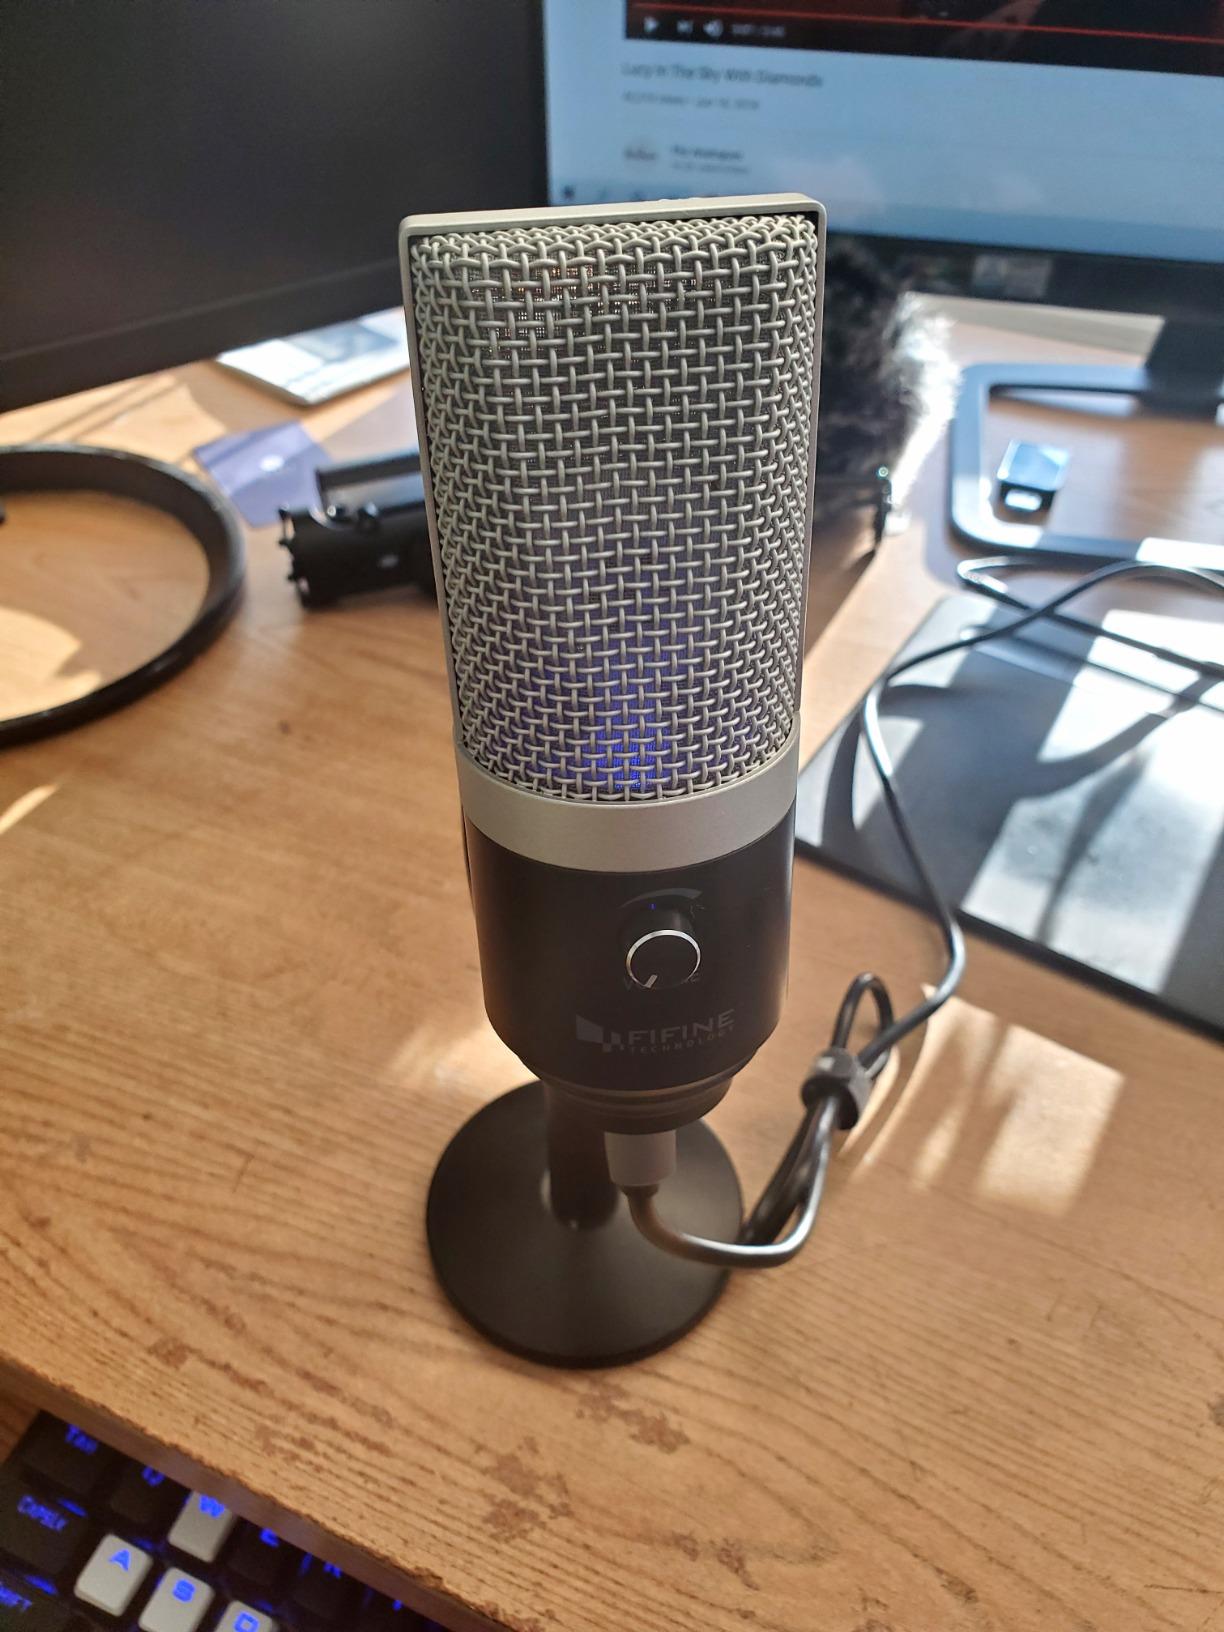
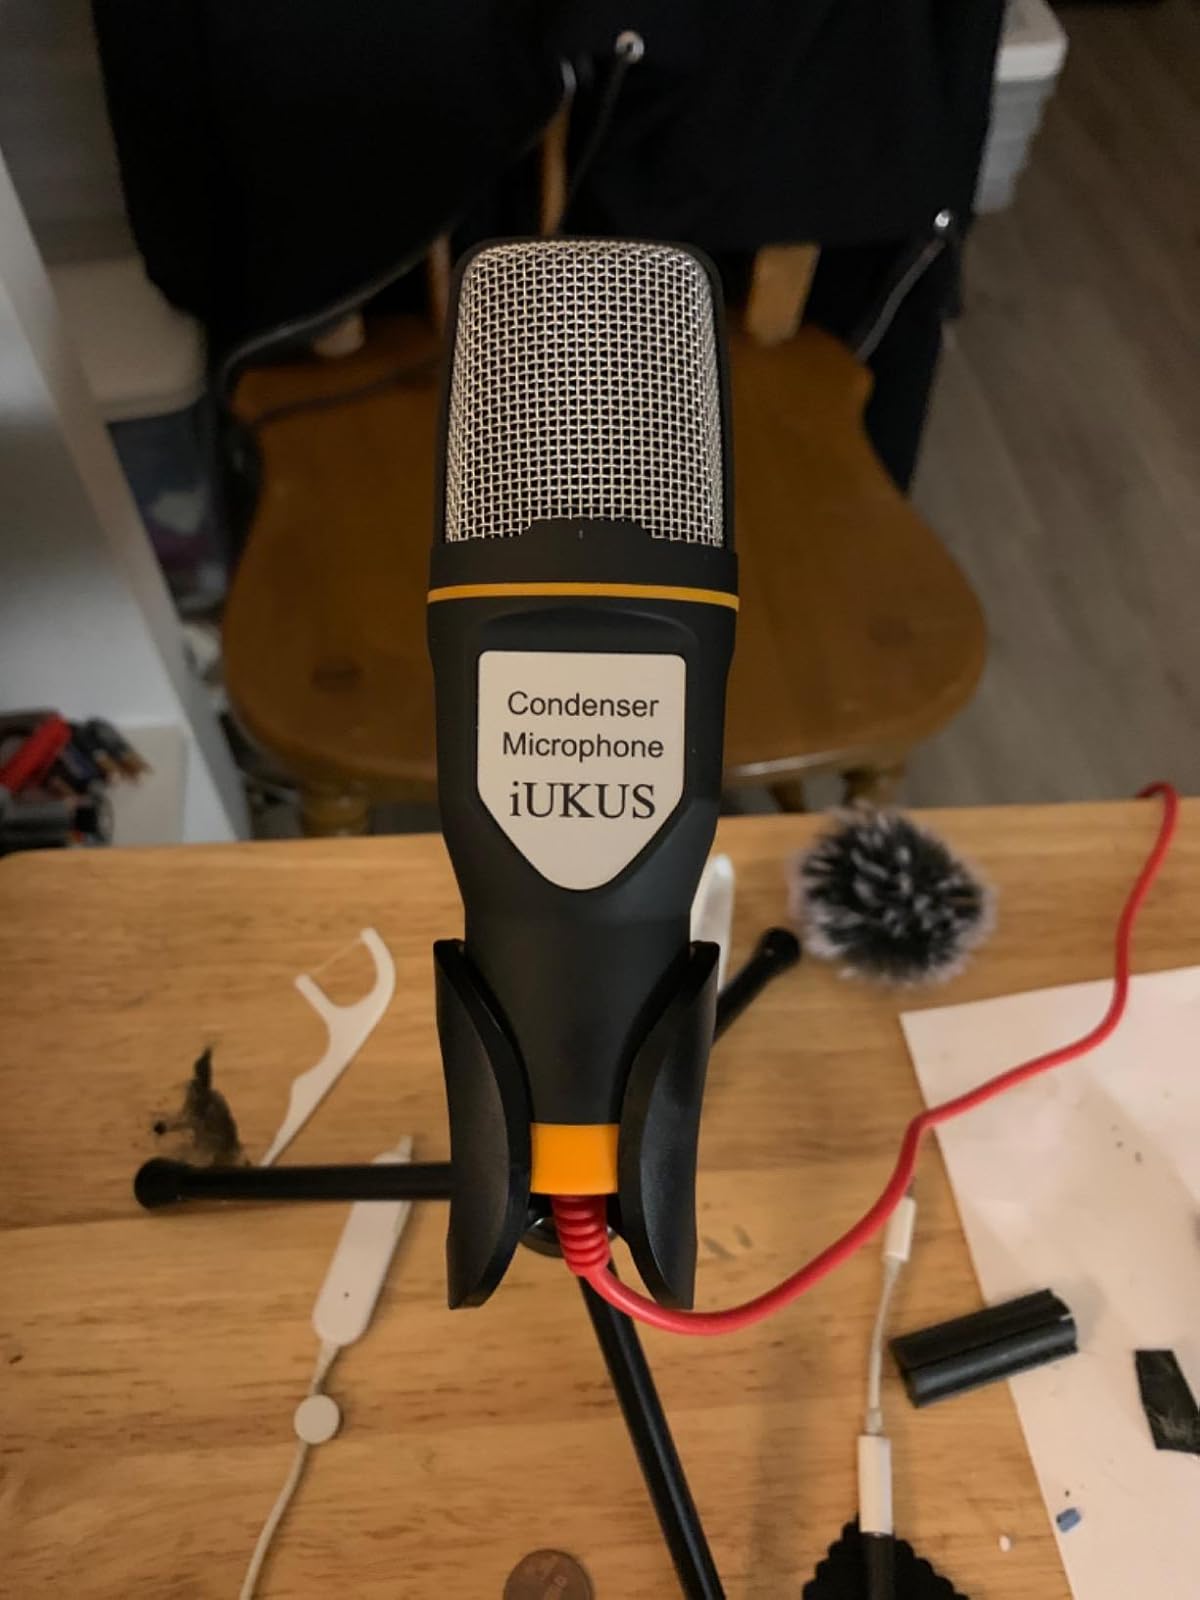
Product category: microphone
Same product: no